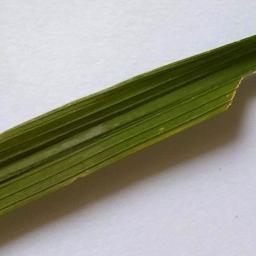
Label: Rice___Healthy